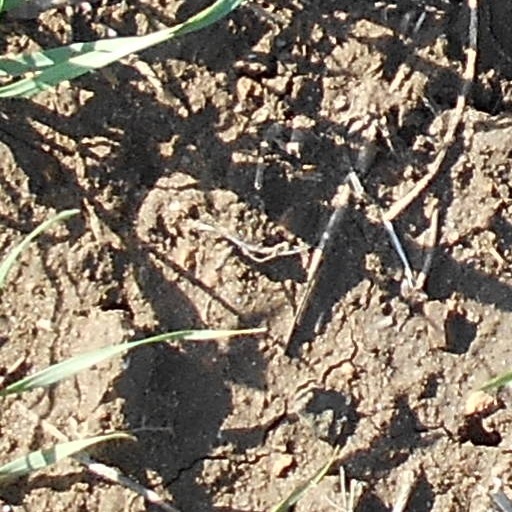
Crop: wheat